Saturn V

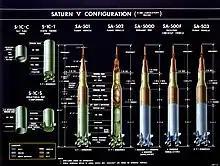
Saturn V testing vehicle and flight vehicle configurations

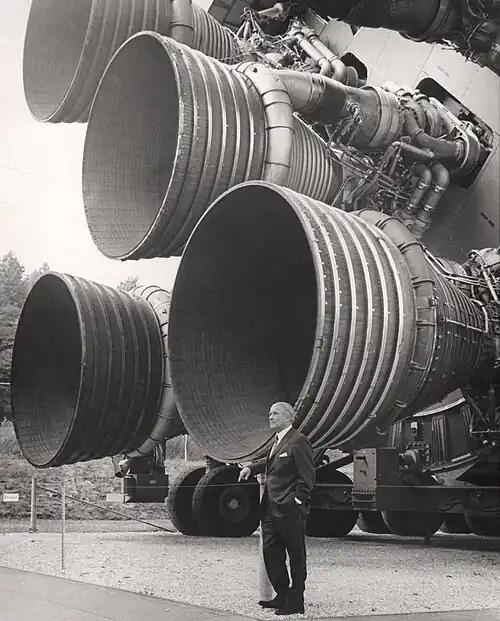
Von Braun with the F-1 engines of the Saturn V first stage at the U.S. Space and Rocket Center.

Named after the sixth planet from the Sun because the design of the various Saturn rockets evolved from the earlier Jupiter vehicles, which were named after the fifth planet from the Sun. Between 1960 and 1962, the Marshall Space Flight Center (MSFC) designed a series of Saturn rockets that could be deployed for Earth orbit and lunar missions. NASA planned to use a Saturn vehicle as part of the Earth orbit rendezvous (EOR) method for a lunar mission. Development on the Saturn C-3 rocket was just beginning, when the MSFC planned an even bigger rocket, the Saturn C-4, which would use four F-1 engines in its first stage and five J-2 engines in its second stage.